Jai Ingham

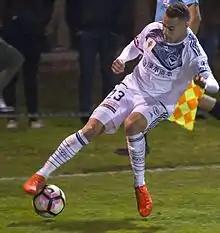
Ingham playing for Melbourne Victory in a friendly match against Port Melbourne, 9 August 2016

Jai Emile Mau'u Ingham (born 14 August 1993) is a professional footballer who plays a winger for National Premier Leagues club South Melbourne. Born in Australia and of New Zealand and Samoan descent, Ingham has represented the New Zealand internationally.